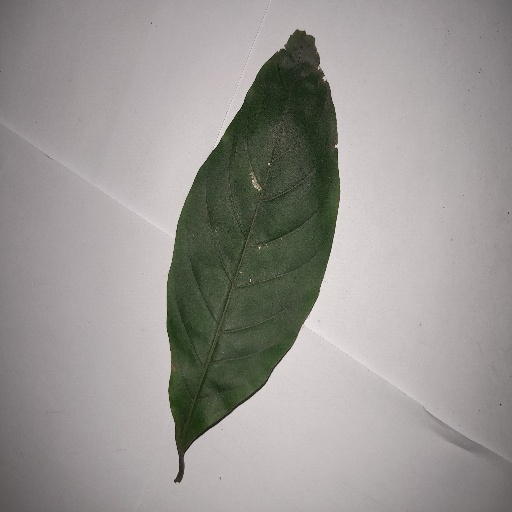
Species: HariTaki
Leaf condition: Bacterial Spot